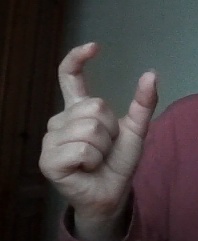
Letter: nun